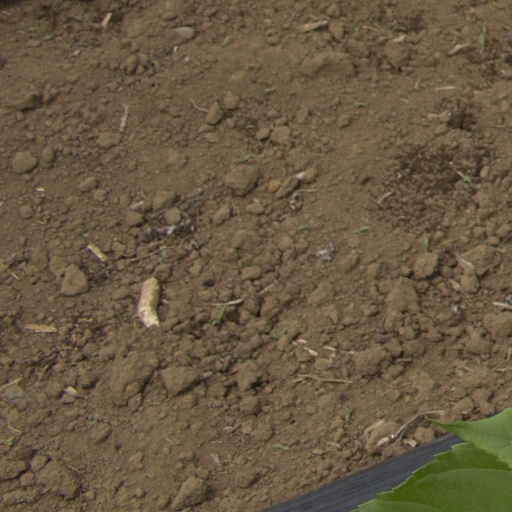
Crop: Jerusalem artichoke